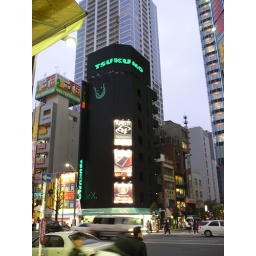
Awesome black building in "Electric City"